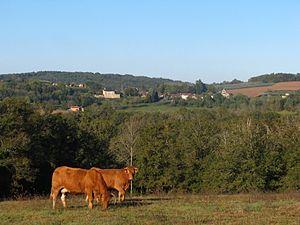
Anlhiac est une commune française située dans le département de la Dordogne, en région Nouvelle-Aquitaine.